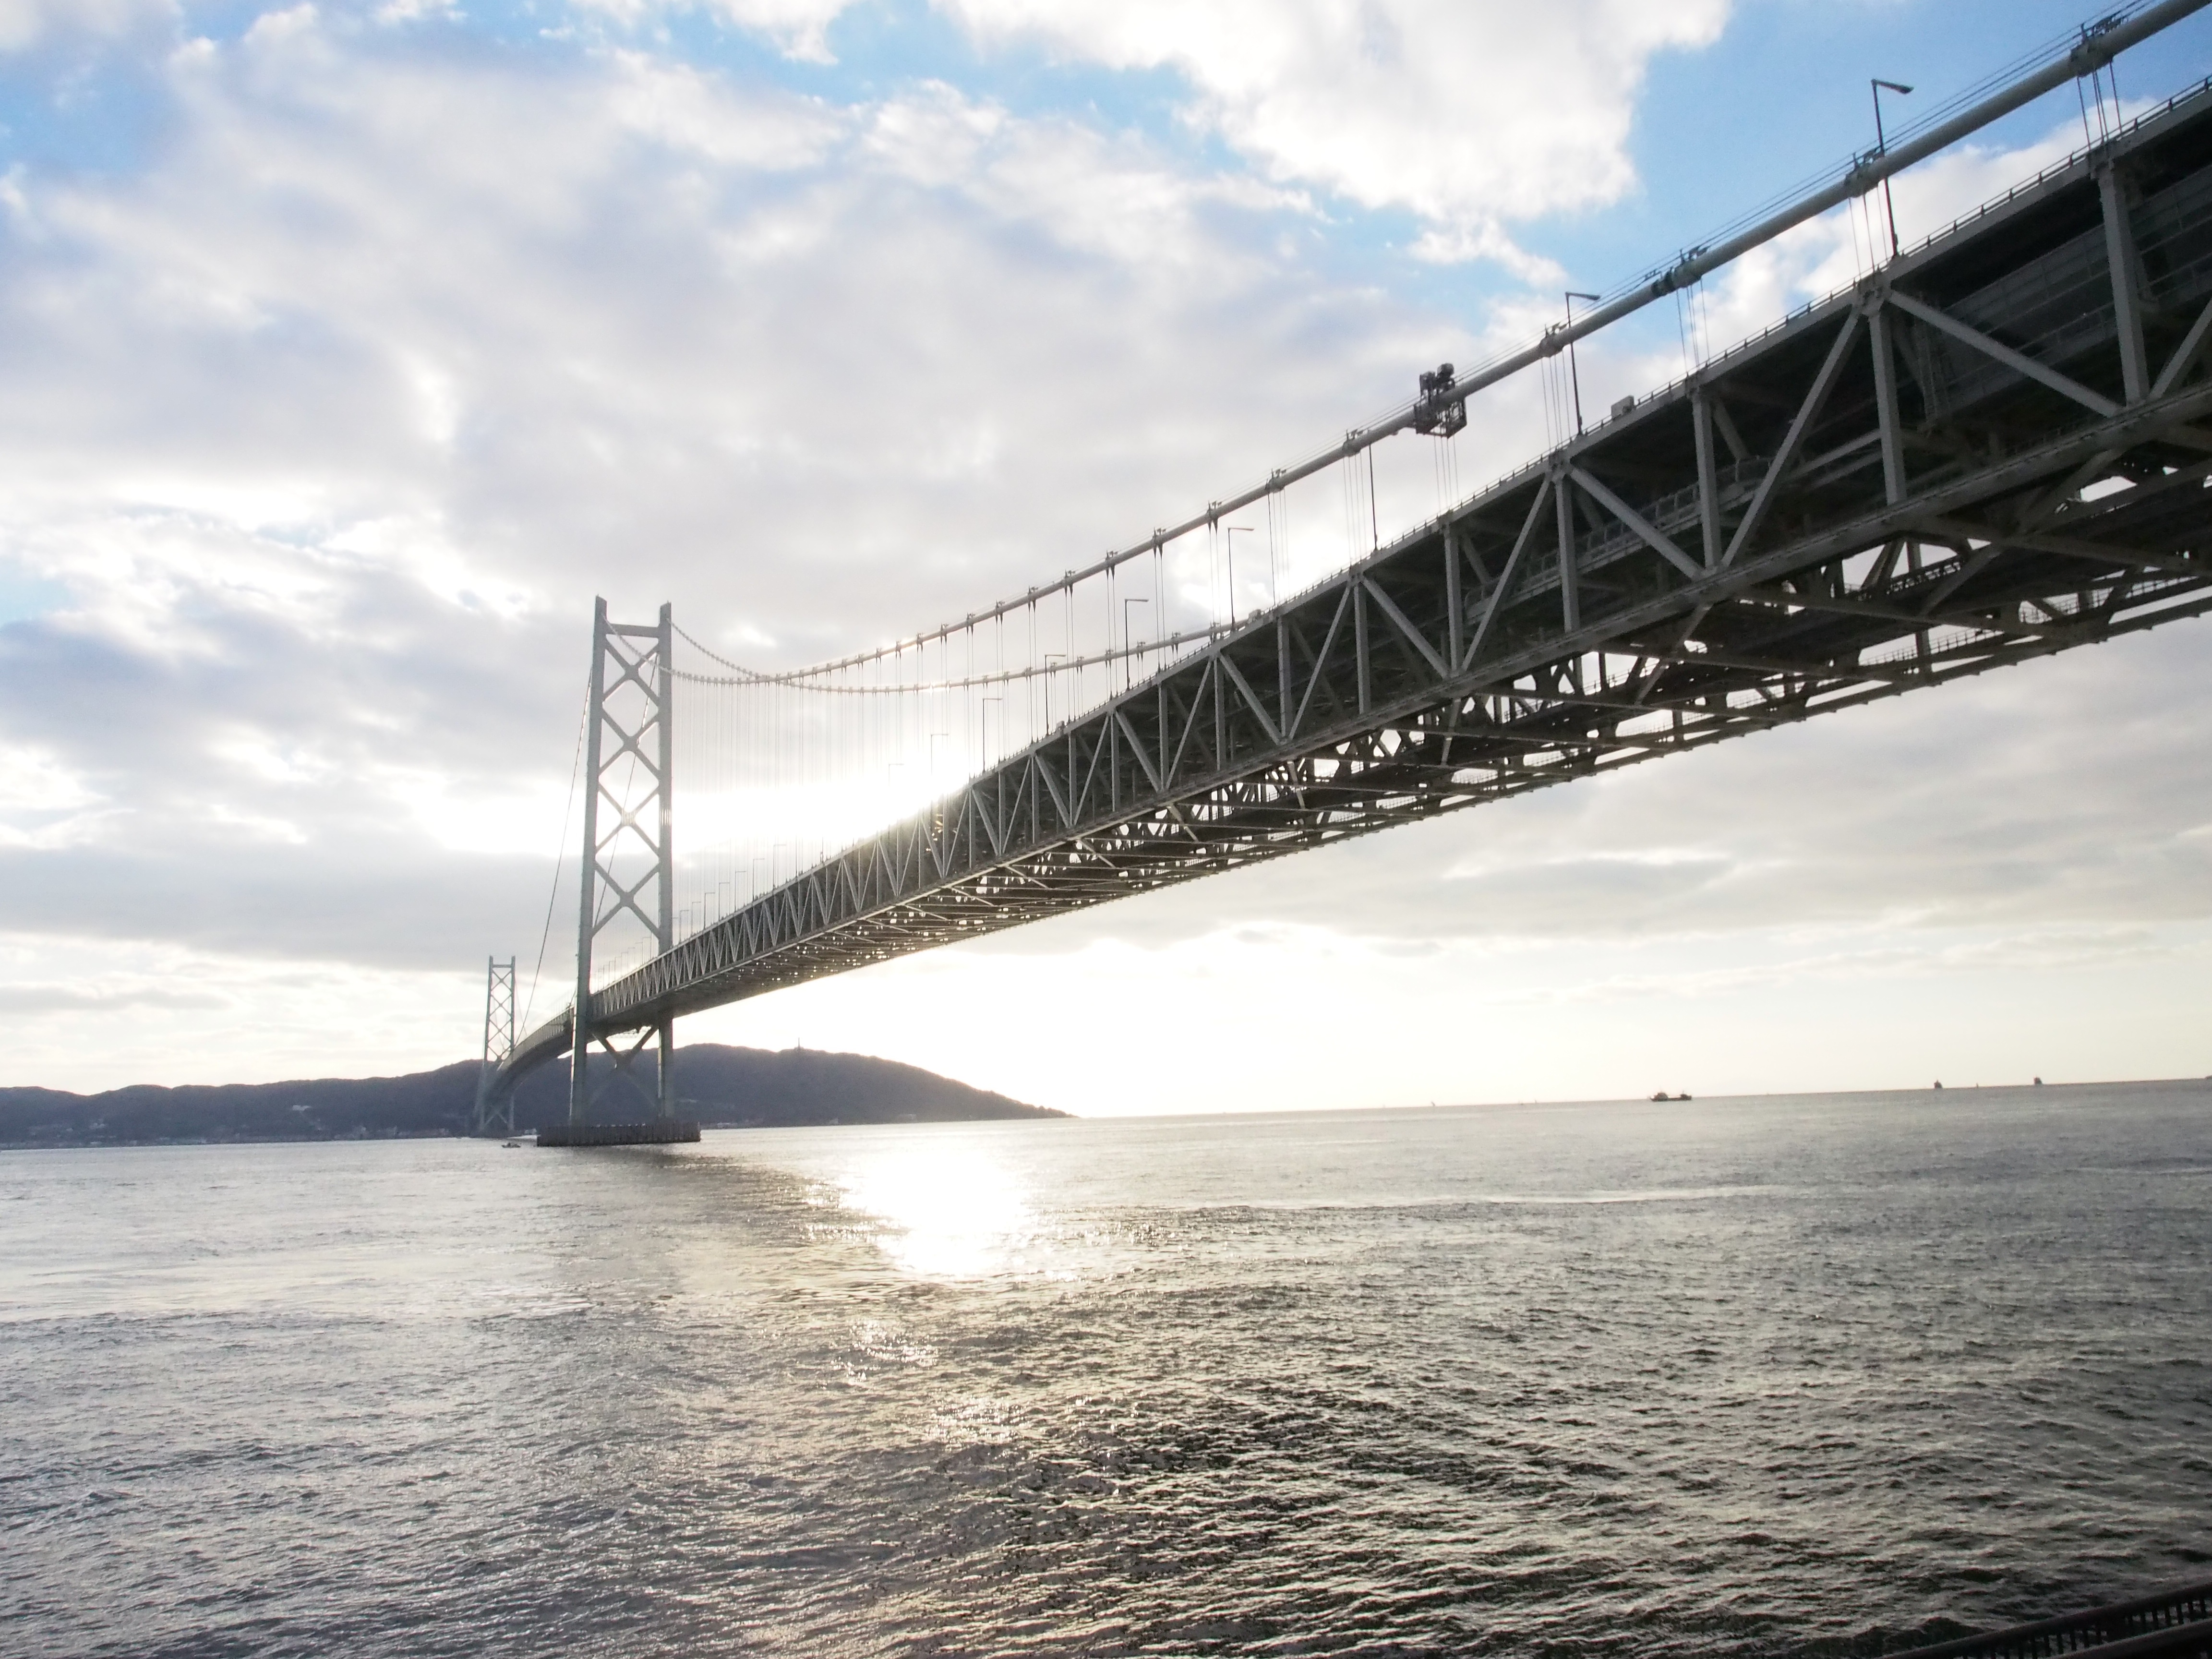
sea, boat, bridge, vehicle, mast, cable stayed bridge